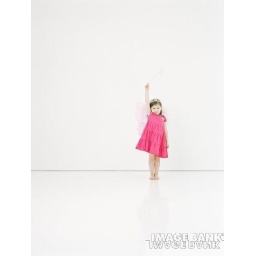
girl in pink dress with wand